Moses Van Campen House

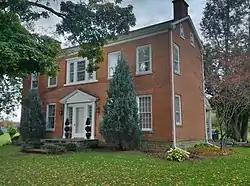
Moses Van Campen House, September 2012

Moses Van Campen House is a historic home located at Angelica in Allegany County, New York. It is a -story, L-shaped brick and frame house with a 2-story addition. It was built around 1809 by Moses Van Campen (1757–1849) and is on a property. Van Campen was a Revolutionary War veteran, Indian fighter, and surveyor. He served as judge and justice of peace, and as Allegany county treasurer. It is acknowledged as the first brick structure in the area and one of the earliest extant structures along this road. The road was laid out in 1810 by Van Campen as the original Bath-Olean Turnpike.